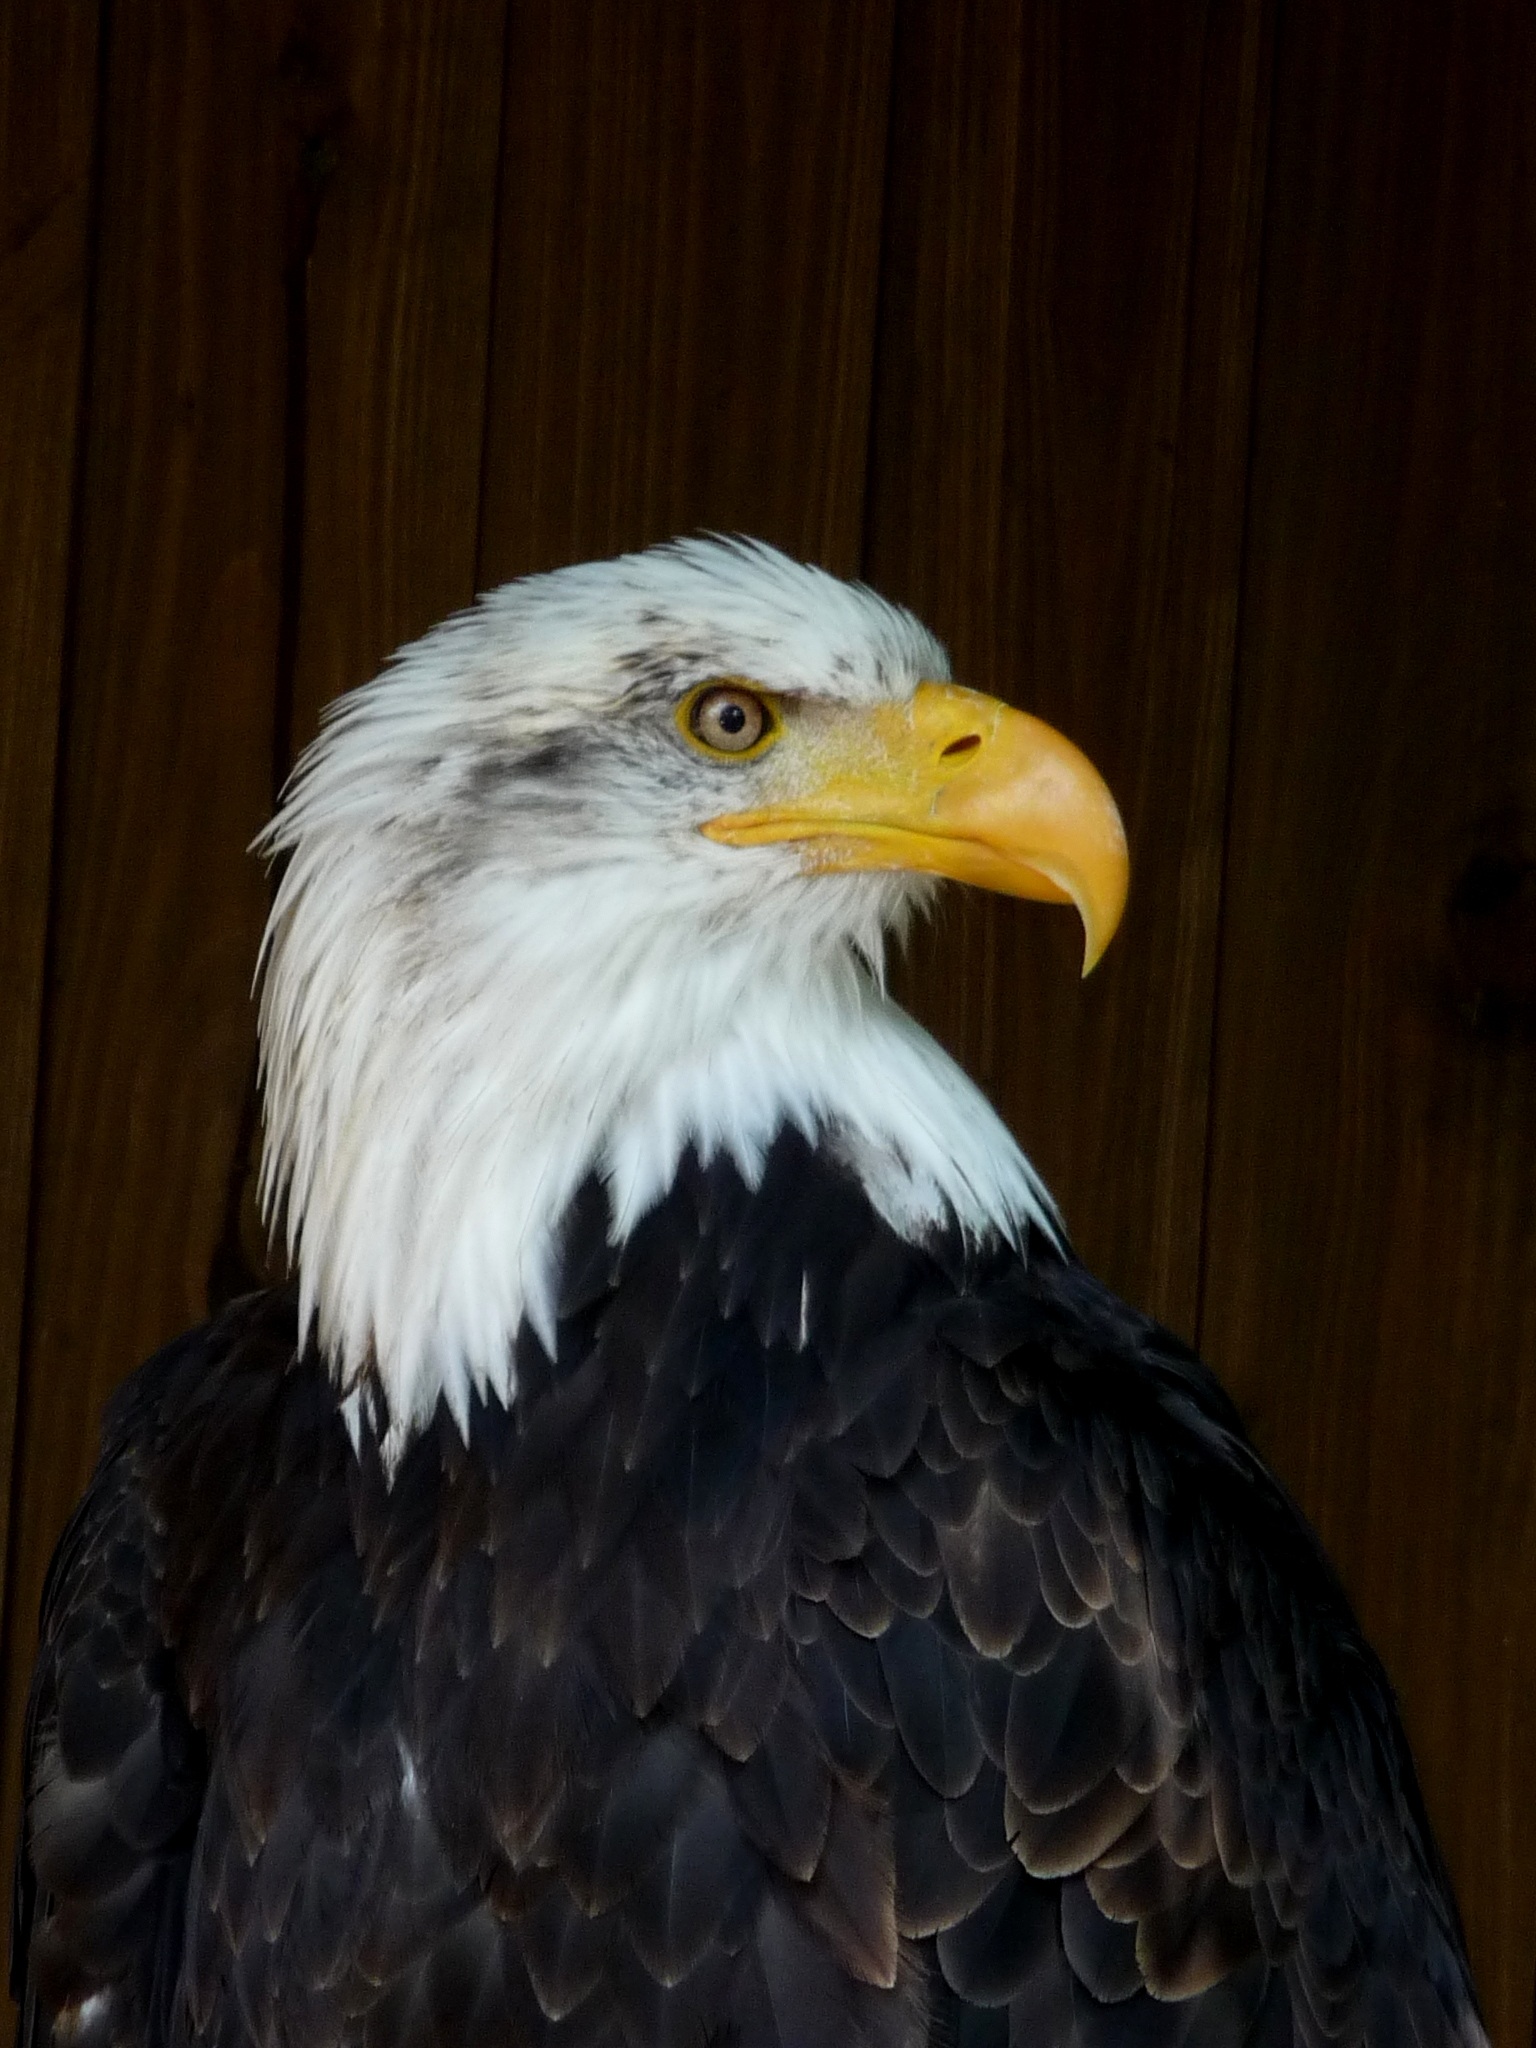
bird, wing, wildlife, beak, eagle, predator, fauna, bird of prey, bald eagle, vertebrate, sea eagle, accipitriformes, breeding raptors